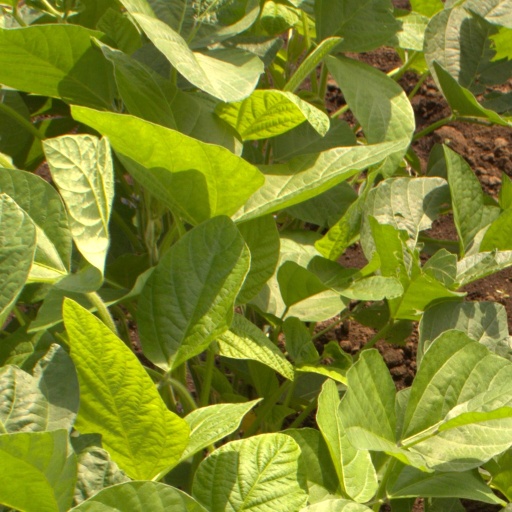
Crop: soybean